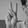
ASL letter: V